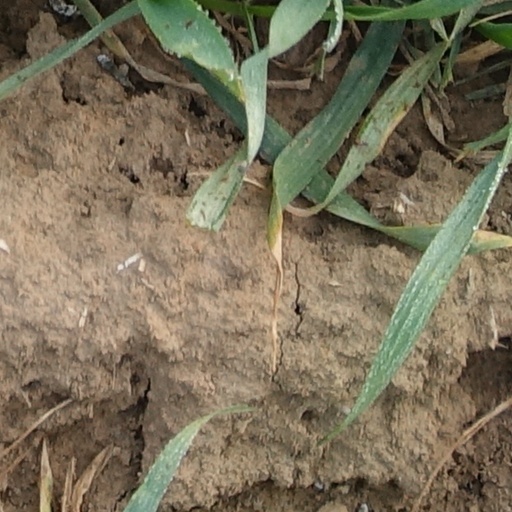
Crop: wheat